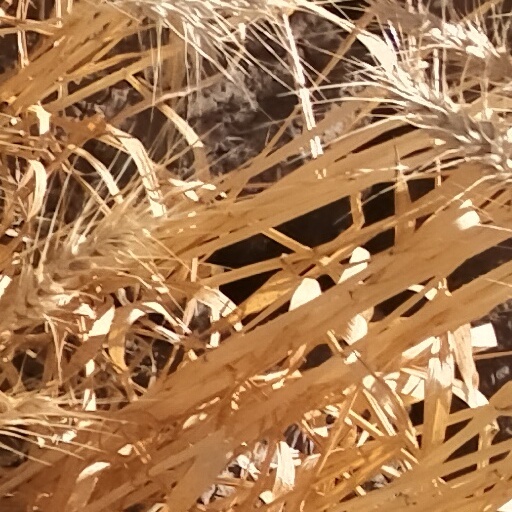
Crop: wheat